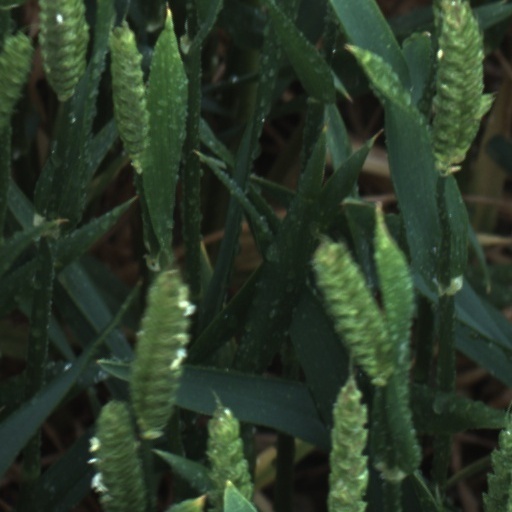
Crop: wheat